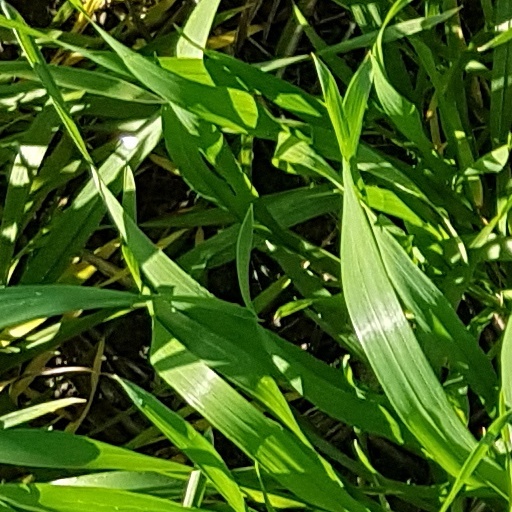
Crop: wheat